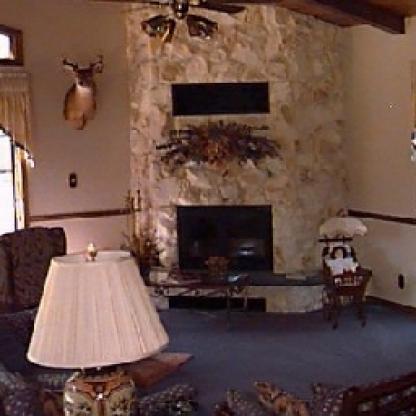
Scene: Indoor